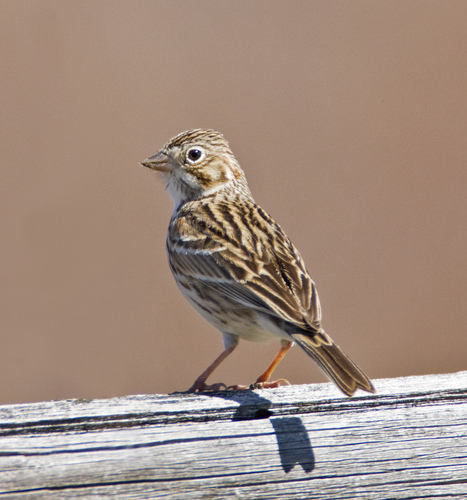
the bird has a white breast and belly as well as orange tarsus.
the bird is brown and white speckled with orange skinny tarsals and white eye rings
this small bird is beige with dark brown stripes and has a pointed beak.
this small bird has a small, stout beak and open, round eyes.
this is a small brown and white bird with black eyes.
this bird is beige with very fine dark brown and light brown details throughout the wings, with orange legs.
the crown of the bird has a patter of dark brown stripes displayed.
this small brown, white and black bird, has a rounded head, white eye rings and a pointed beak.
this small bird has a white throat and wings which are mainly dark brown with lighter flecks and streaks of white and light brown.
this bird is white and brown with black stripes on him he has a big black eyes with a white ring around it and orange legs
Species: Vesper Sparrow